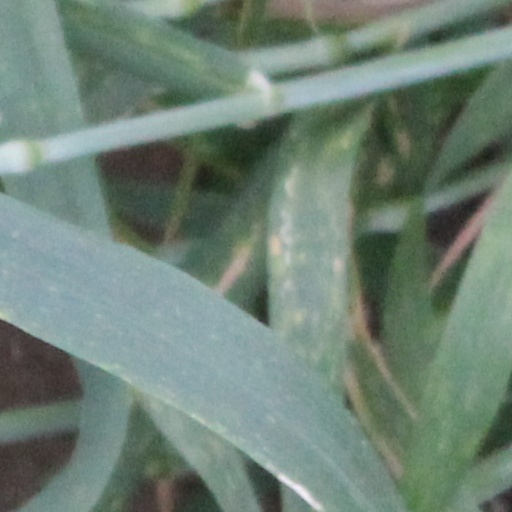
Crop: wheat